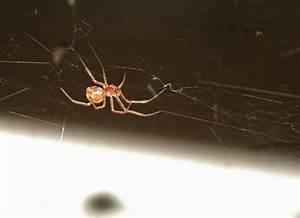
spider